Fiend Without a Face

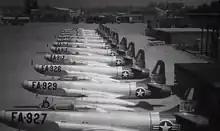
Period stock footage of USAF aircraft was featured in "Fiend Without a Face".

Noted science fiction personality, collector, and literary agent Forrest J Ackerman represented mystery and science fiction pulp writer Long and brokered the sale of her story "The Thought Monster" to the film's producers.